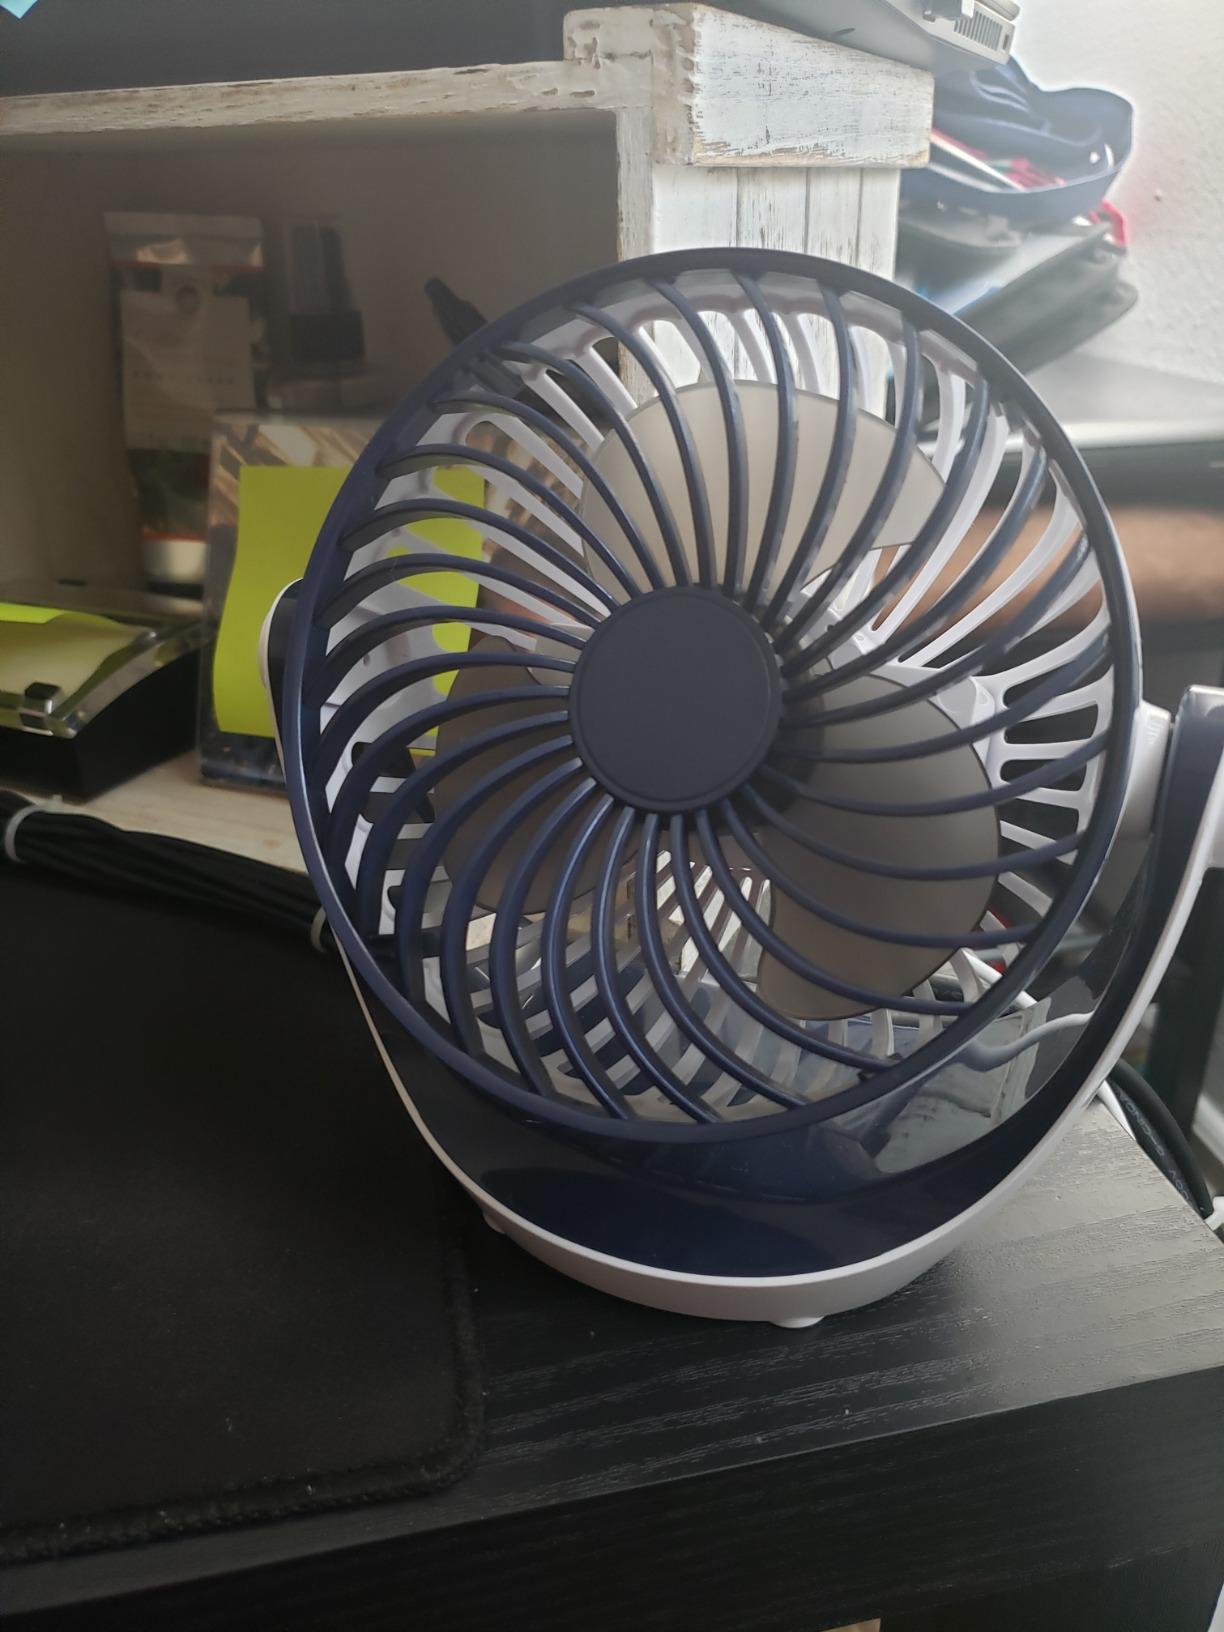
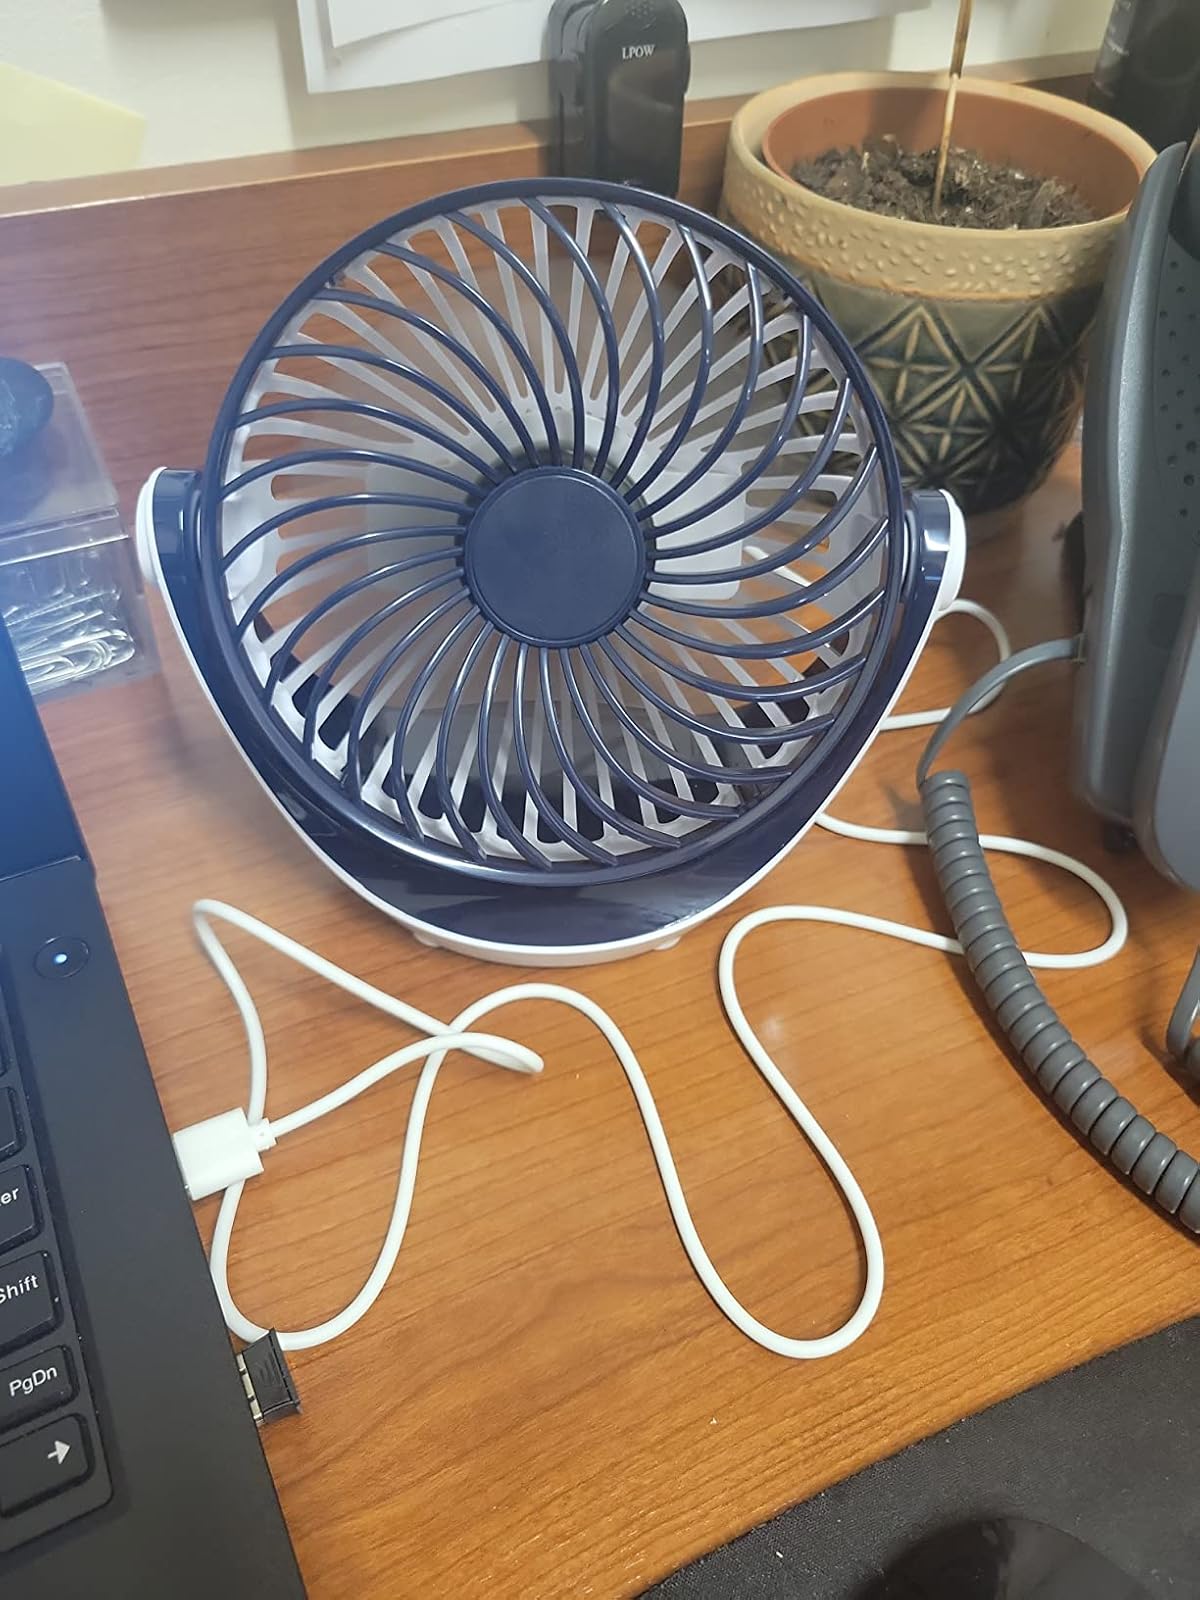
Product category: fan
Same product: yes